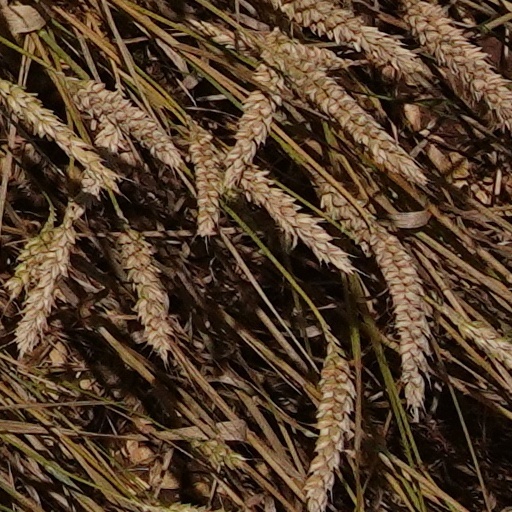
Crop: wheat